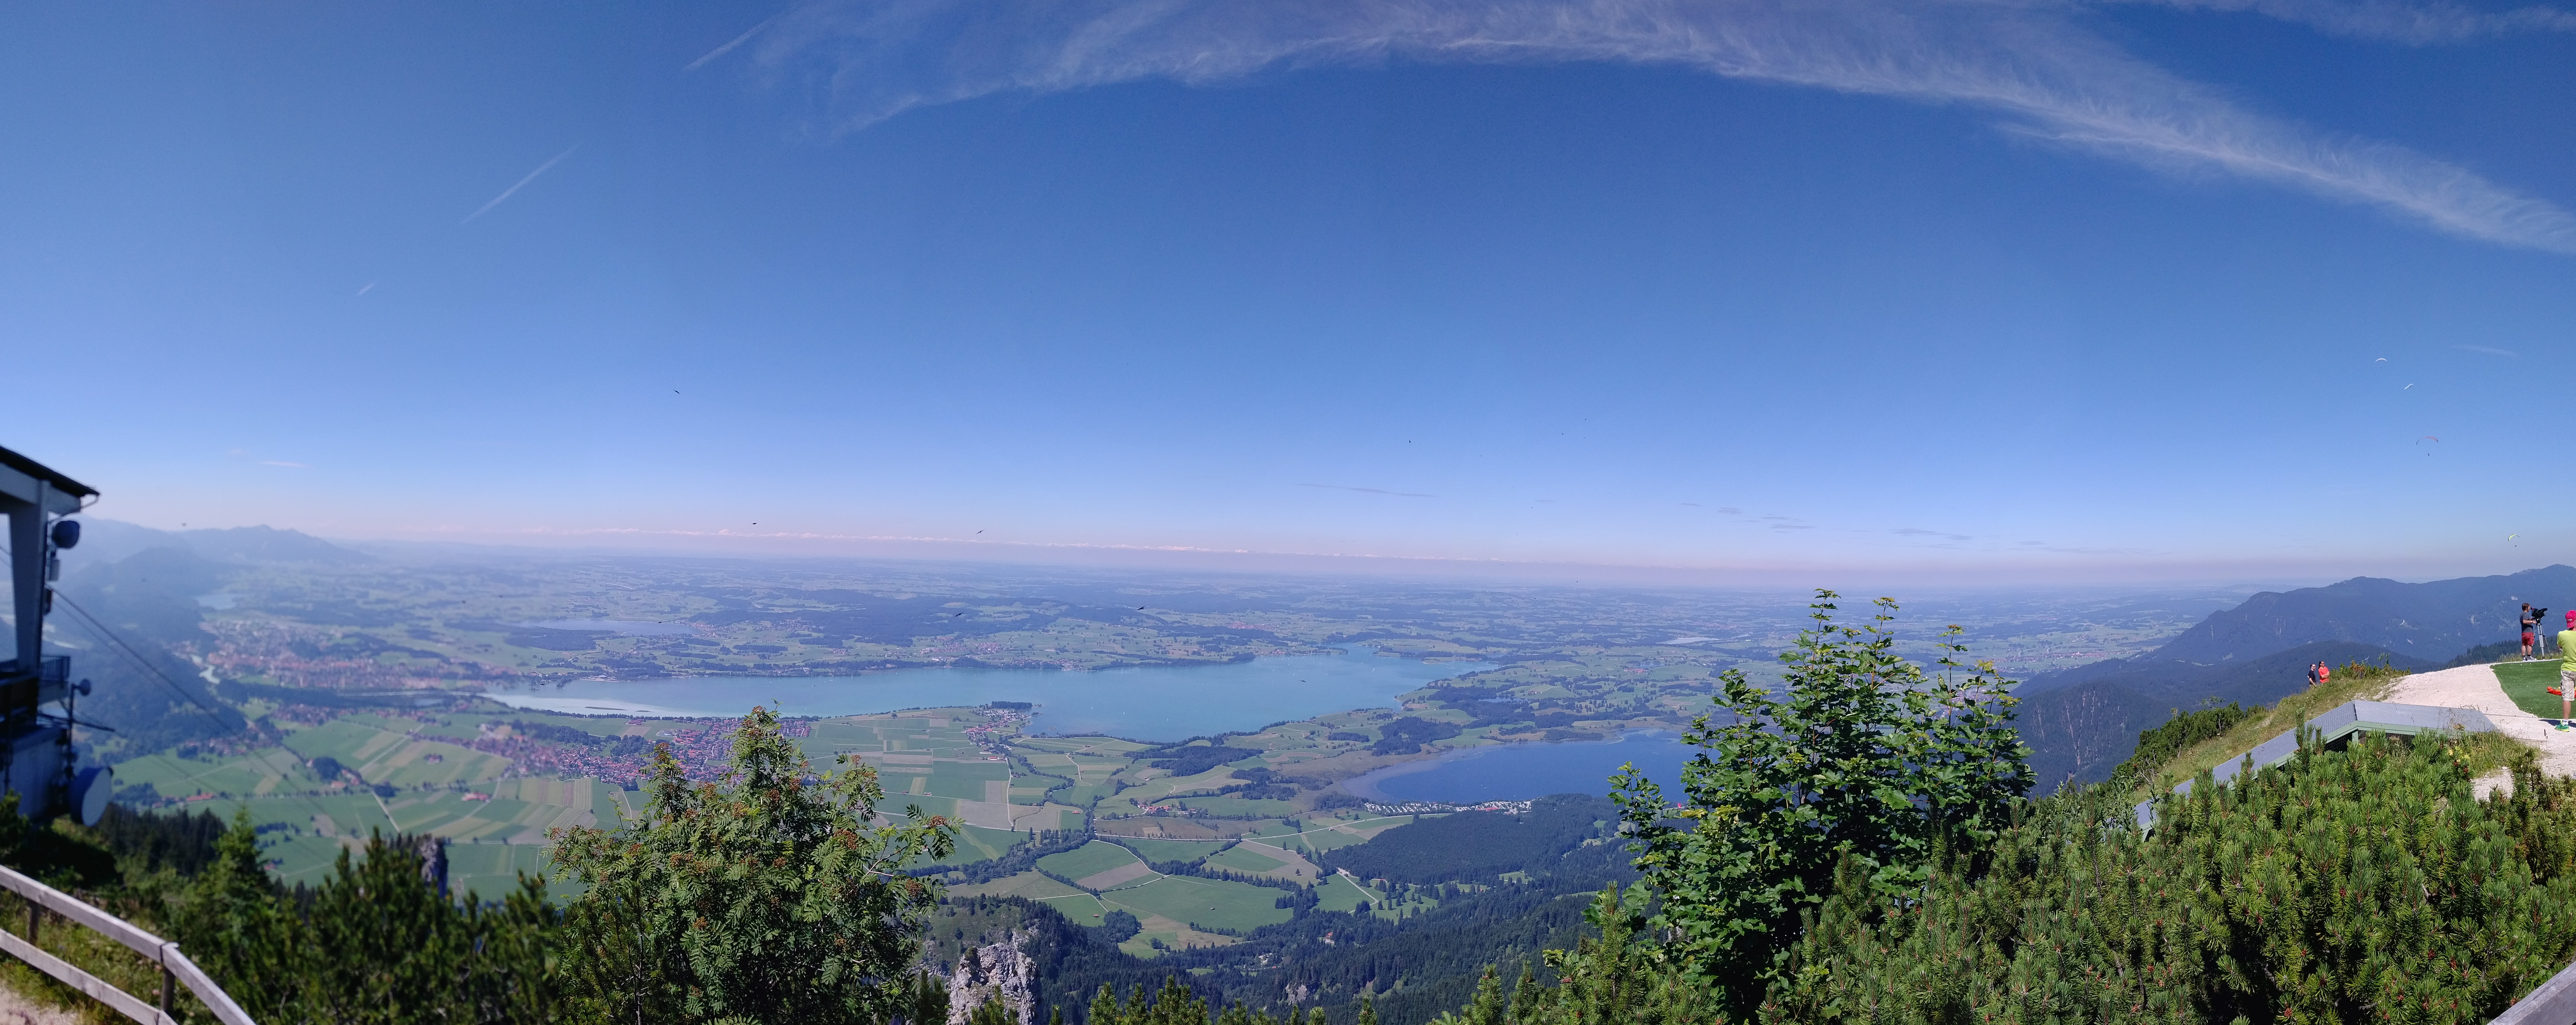
wilderness, mountain, sky, valley, mountain range, panorama, ridge, summit, alps, plateau, ecosystem, landform, mountain station, schwangau, tegelberg, geographical feature, mountainous landforms